Bookselling

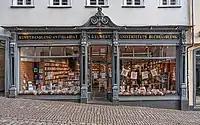
Bookshop in Marburg (Hesse, Germany)

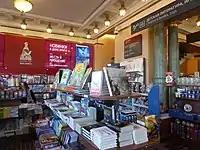
Interior of the bookshop from the Singer House (Saint Petersburg, Russia)

Bookselling is the commercial trading of books, which is the retail and distribution end of the publishing process.